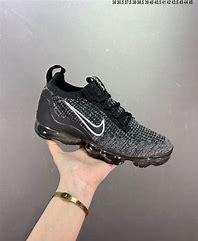
Brand: Nike
Model: Air Vapormax 2021 FK